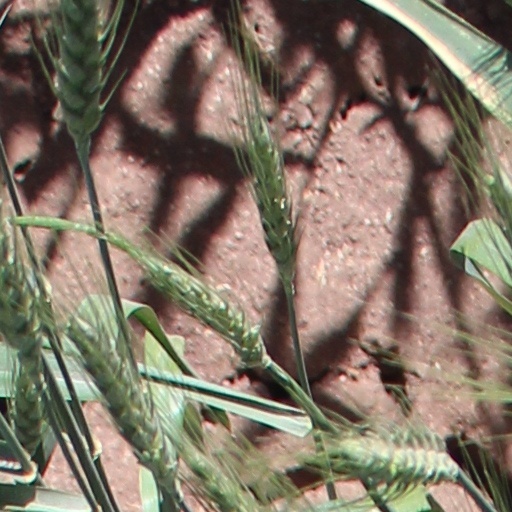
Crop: wheat